Distant Early Warning Line

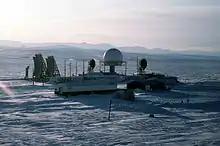
DEW line station formerly at Point Lay, Alaska.

The Point Lay, Alaska DEW line station has a typical suite of systems. The main AN/FPS-19 search radar is in the dome, flanked by two AN/FRC-45 lateral communications dishes (or AN/FRC-102, depending on the date). To the left are the much larger southbound AN/FRC-101 communications dishes. Not visible is the AN/FPS-23 "gap filler" doppler antenna.